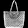
Label: Bag